Chapman James Clare

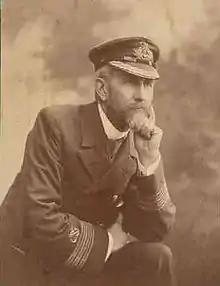
Chapman James Clare from "The Adelaide Chronicle", 5 July 1902

Chapman James Clare (23 June 1853 – 28 September 1940) was a British sailor who worked on merchant vessels, then on Australian government ships, and after formation of the Royal Australian Navy as a senior naval officer. He served during the Boxer Rebellion (1899–1901) and World War I (1914–1918). It was on his suggestion, 1919, that a Coastwatchers organisation should be established. The coastwatchers played an important role during World War II.